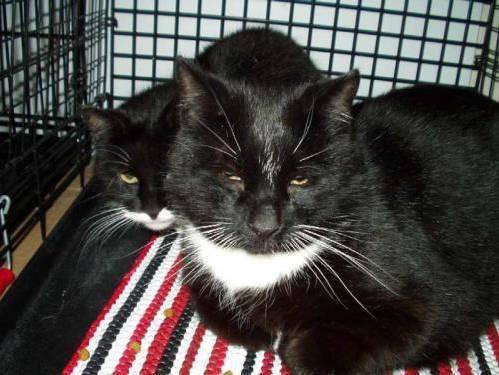
cat